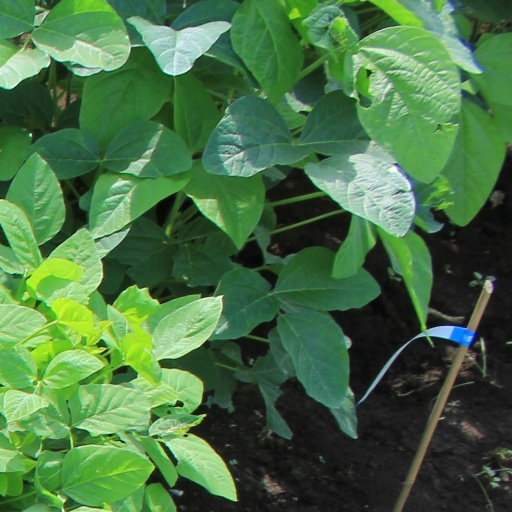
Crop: soybean